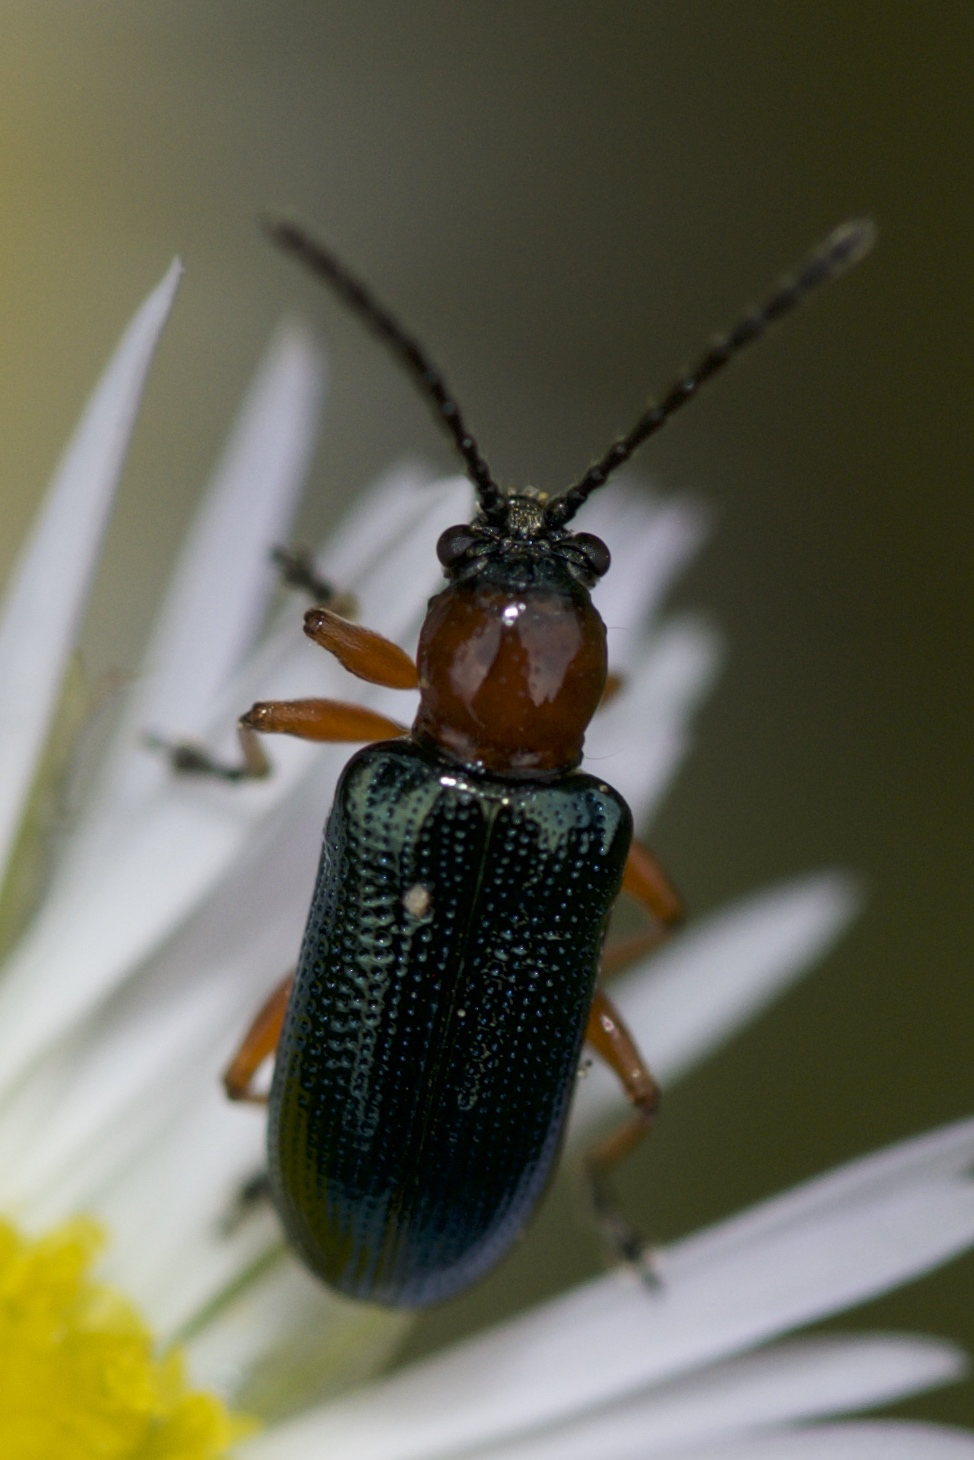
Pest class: cereal_leaf_beetle